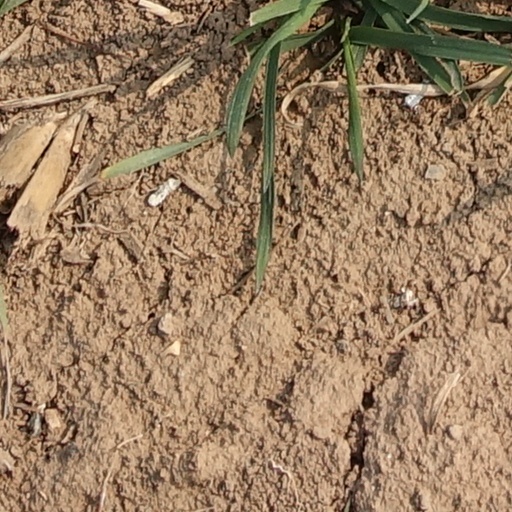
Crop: wheat